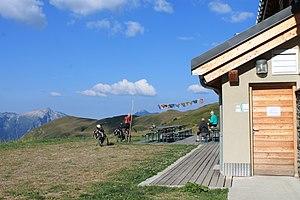
Refuge du Nant du Beurre (2080 m).
Le refuge du Nant du Beurre est un refuge de montagne situé sur la commune de La Léchère, dans le département de la Savoie en région Auvergne-Rhône-Alpes.